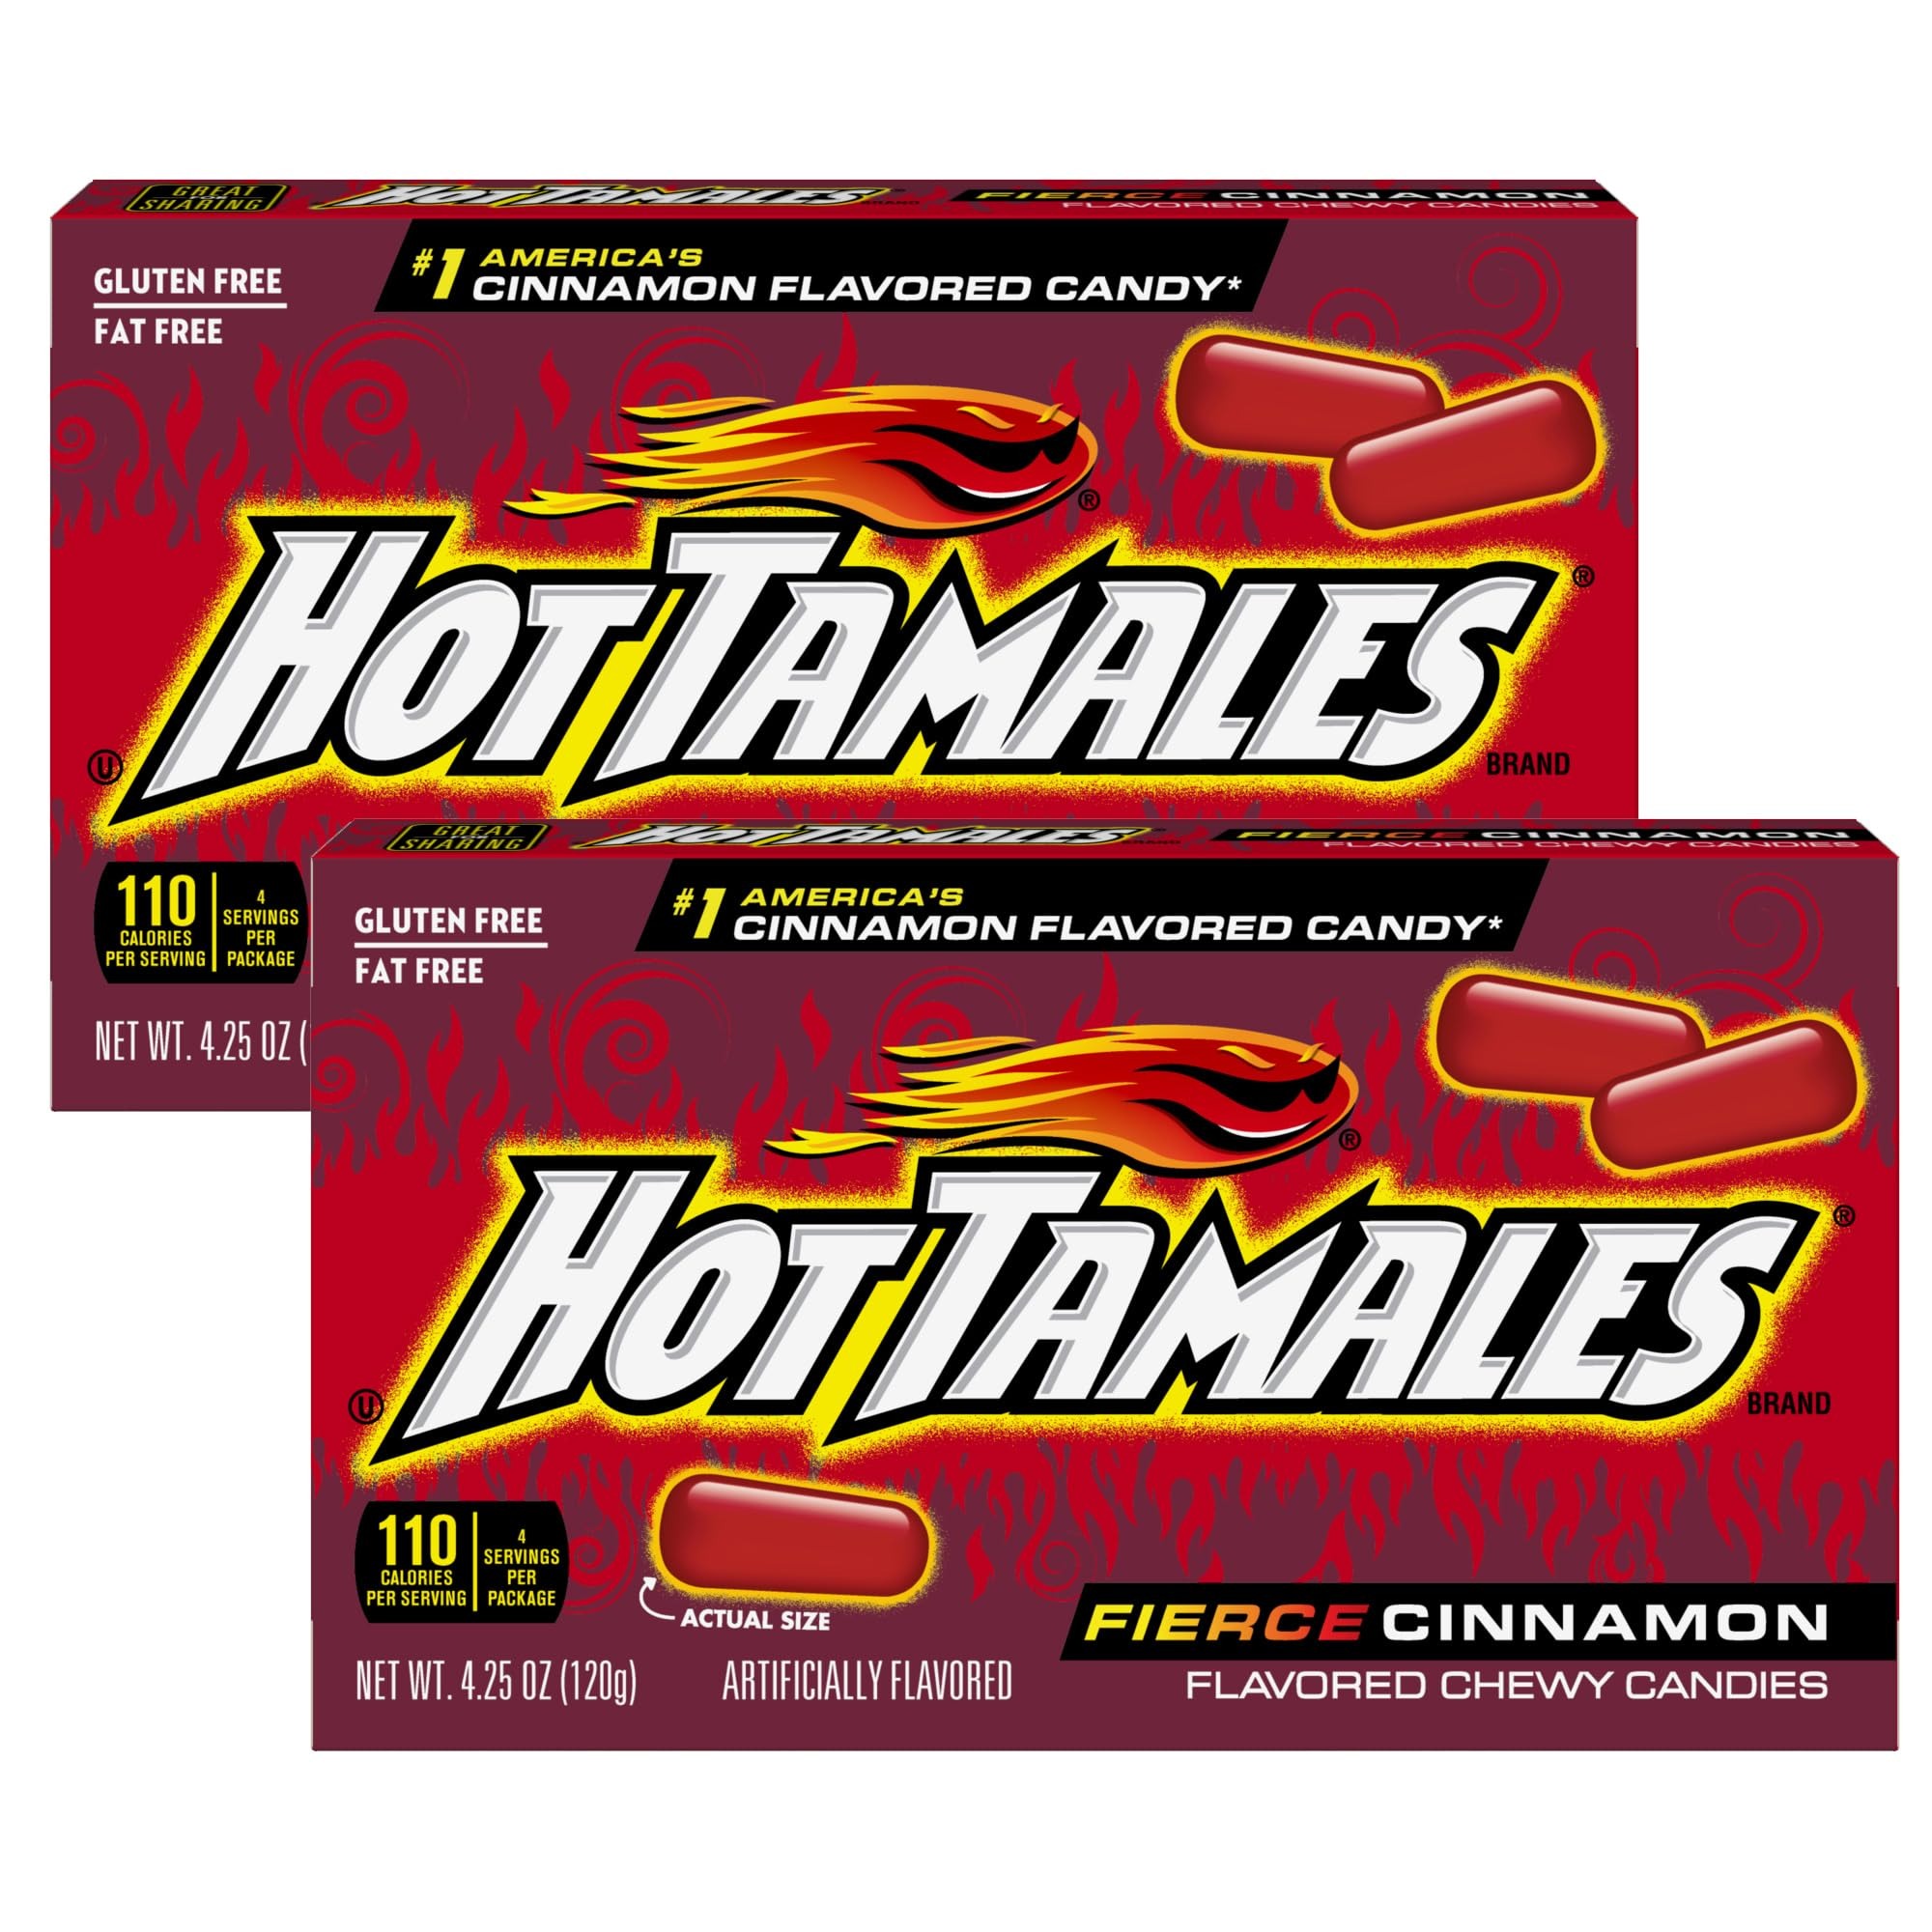
Item Name: Hot Tamales Fierce Cinnamon Candy, 4.25oz Box Each (Pack of 2) Theater Box, Cinnamon Candy, Gummy Candy, The Hampton Candy Company
Bullet Point 1: Experience the heat! Hot Tamales Fierce Cinnamon, America's favorite cinnamon candy, packs a spicy punch in every chewy bite.
Bullet Point 2: 2 PACK: Enjoy 4.25 ounce boxes each in this 2 pack of Hot Tamales Fierce Cinnamon - These candies are a hit with everyone of all ages from kids to adults!
Bullet Point 3: Perfect for movie nights, school kids, pantries, favors, parties, festivities, holiday celebrations, and sharing with your cherished family and friends — these treats are a delightful addition to any occasion.
Bullet Point 4: Since 2003, The Hampton Popcorn & Candy Company has been delighting taste buds with a delectable assortment of popcorn and candy treats, perfect for every occasion.
Product Description: Experience the heat! Hot Tamales Fierce Cinnamon, America's favorite cinnamon candy, packs a spicy punch in every chewy bite. Available in a 2 pack - 4.25 oz boxes each.
Value: 8.5
Unit: Ounce

Price: 7.24